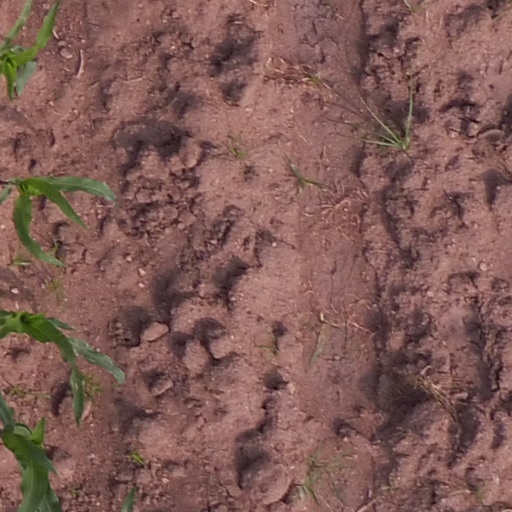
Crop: maize; corn